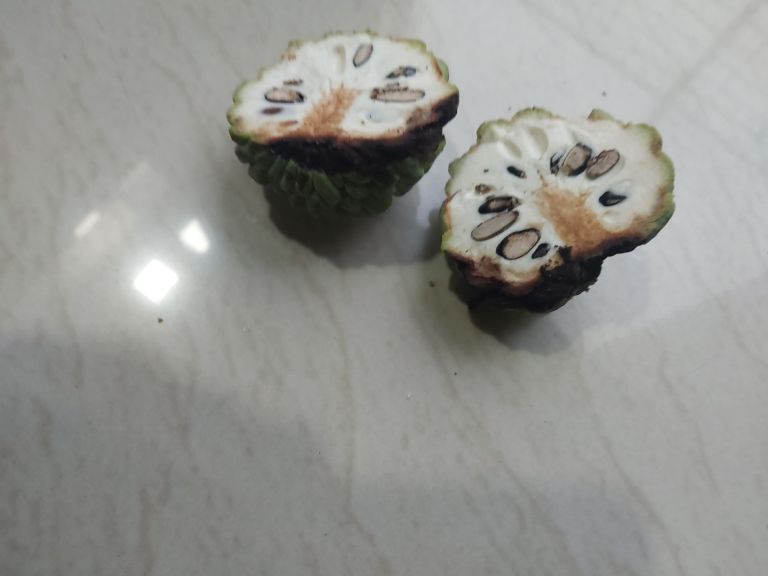
Disease label: Diplodia Rot